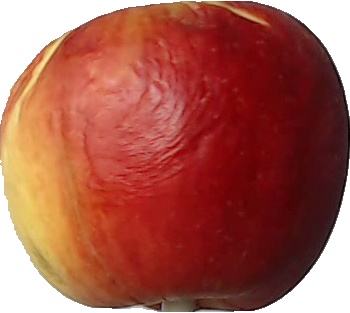
Label: apple_red_yellow_1